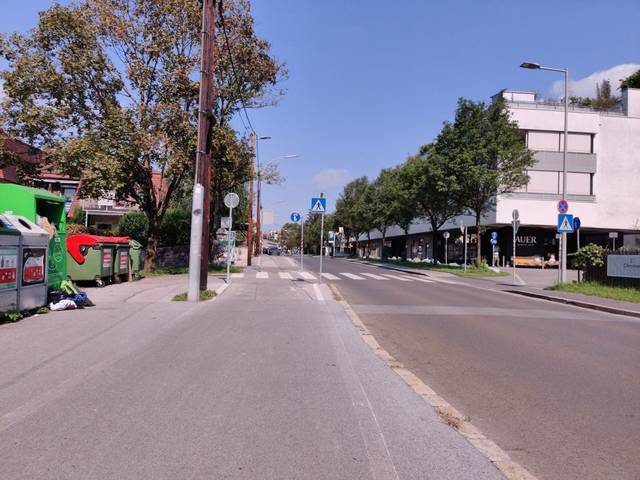
Region: Austria
Coordinates: 47.082, 15.431